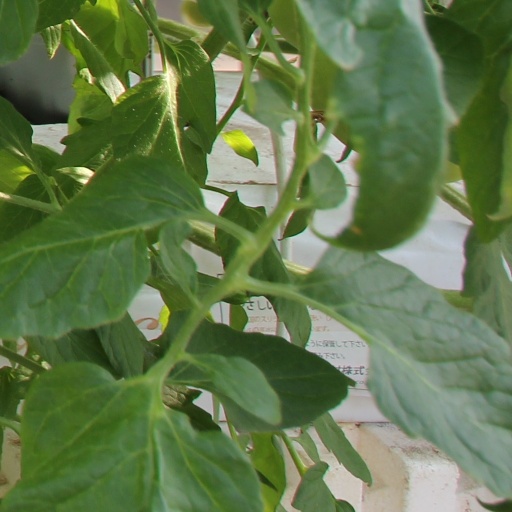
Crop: tomato